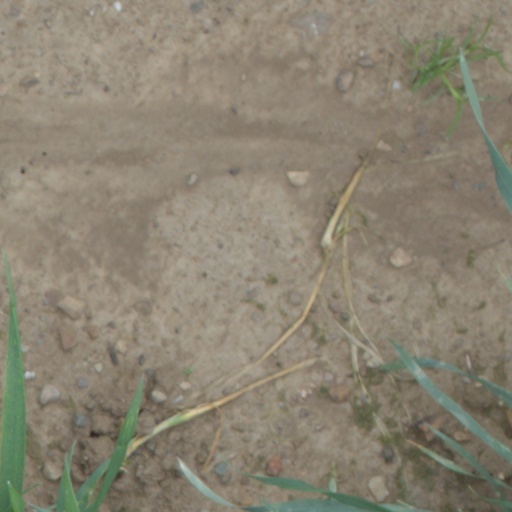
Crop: wheat